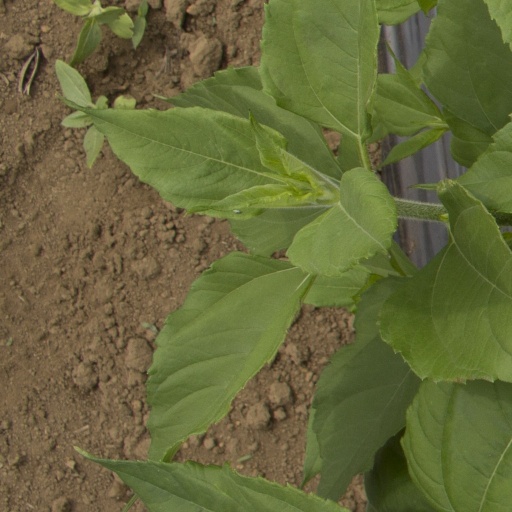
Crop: Jerusalem artichoke